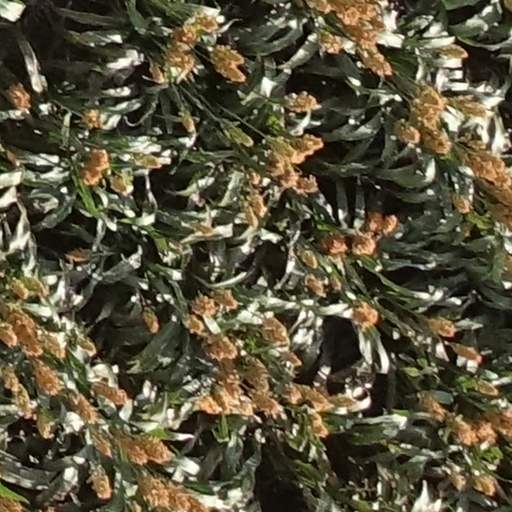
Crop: sorghum